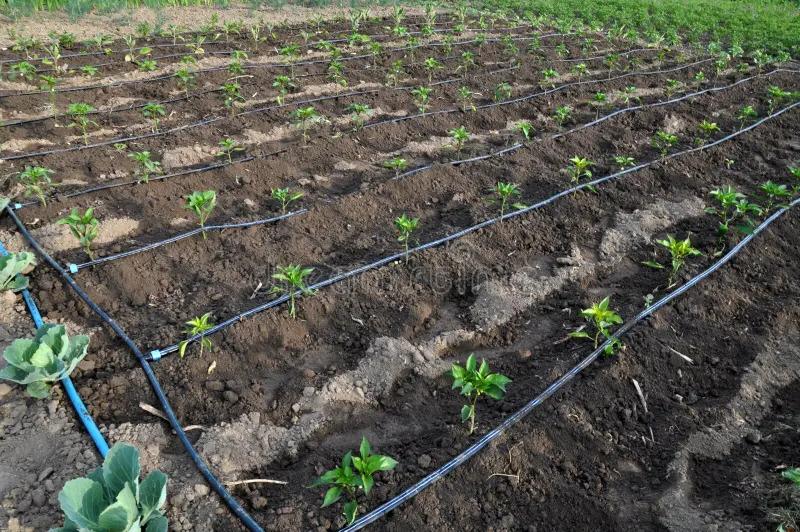
Kilimo cha kuzalisha mbegu bora kinaendelea kwa ustadi upitia mimea michanga ya kijani kibichi iliyopangwa kwa hatua katika matuta, ikiwa na miche yenye nafasi za kutosha kwaajili ya kukua vizuri, miche hii imepandwa kwenye udongo wenye rutuba na pembeni kuna mipira ya umwagiliaji inayopitisha maji mpangilio makini wa mbegu hizi unaonesha dhamira ya kupata mbegu zenye ubora wa hali ya juu.